Cardoness Castle

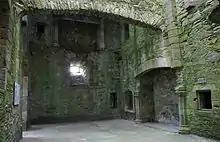
Cardoness Castle interior

The McCulloch lairds built the present Cardoness Castle in the late 15th century. In the 1560s, an English spy reported on the castle to Elizabeth I of England, in preparation for a planned invasion of Scotland that never took place. In 1622, the Gordons of Ardwall acquired the mortgaged estate. Feuding between the McCullochs and the Gordons culminated in 1690, when Sir Godfrey McCulloch shot dead William Gordon of Buck o'Bield. Sir Godfrey escaped to France, but was spotted in Edinburgh in 1697 and beheaded on the Maiden, the Scottish equivalent of the guillotine. It was subsequently uninhabited, and passed through the hands of a number of owners before being placed in state care in 1927. It has been protected as a scheduled monument since 1928, and is now maintained by Historic Environment Scotland. The castle is open to the public.